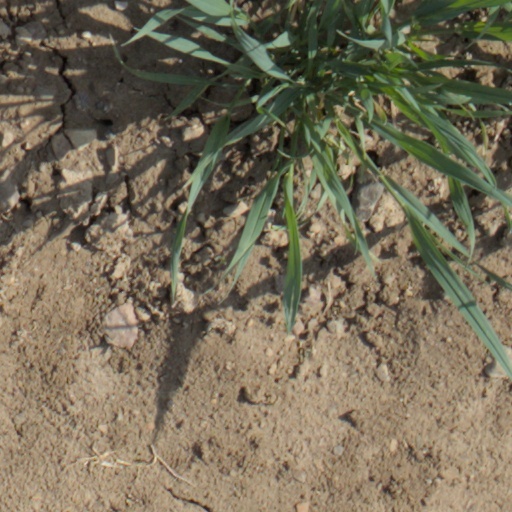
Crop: wheat